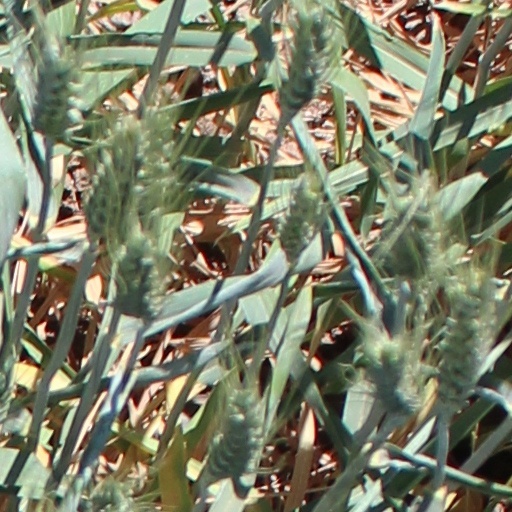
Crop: wheat